Christine Rauh

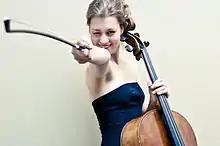

Born in Osnabrück, Rauh spent her childhood in Oxford, where she took violoncello lessons with Jonathan Beecher from 1989 to 1999. At the age of 16 she was accepted as a young student in Gerhard Mantel's cello class at the Frankfurt University of Music and Performing Arts. In 2003, she continued her education there as part of her main cello studies, which she completed in 2005 with an honours diploma. She completed her concert exams at the Berlin University of the Arts with Jens Peter Maintz with distinction; in 2009 she completed her studies with Markus Becker at the Hochschule für Musik, Theater und Medien Hannover with a predicate concert exam in the subject of violoncello in chamber music.